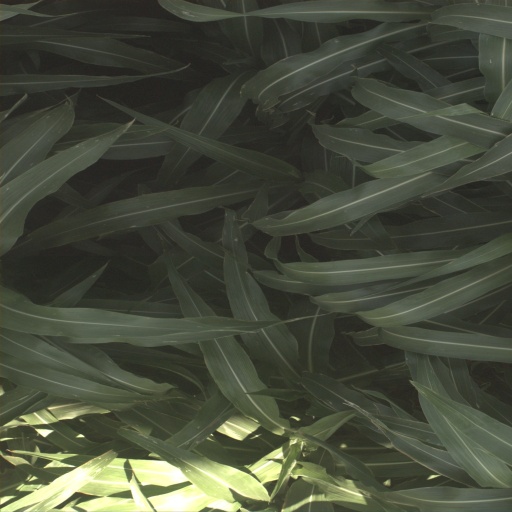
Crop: sorghum